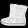
Label: Ankle boot